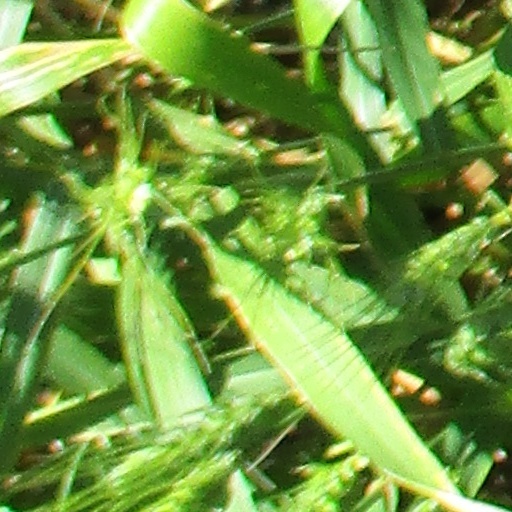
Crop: wheat